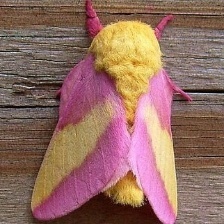
Species: ROSY MAPLE MOTH